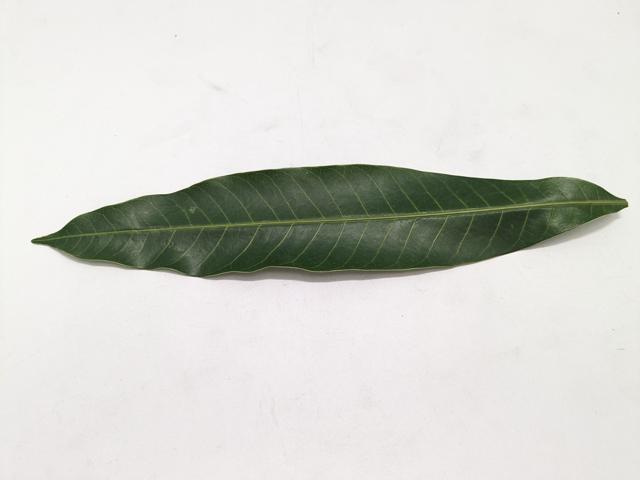
Mango leaf variety: Chaunsa